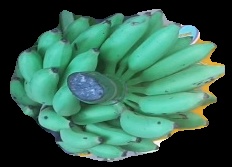
Variety: elakki-bale
Grade: grade2